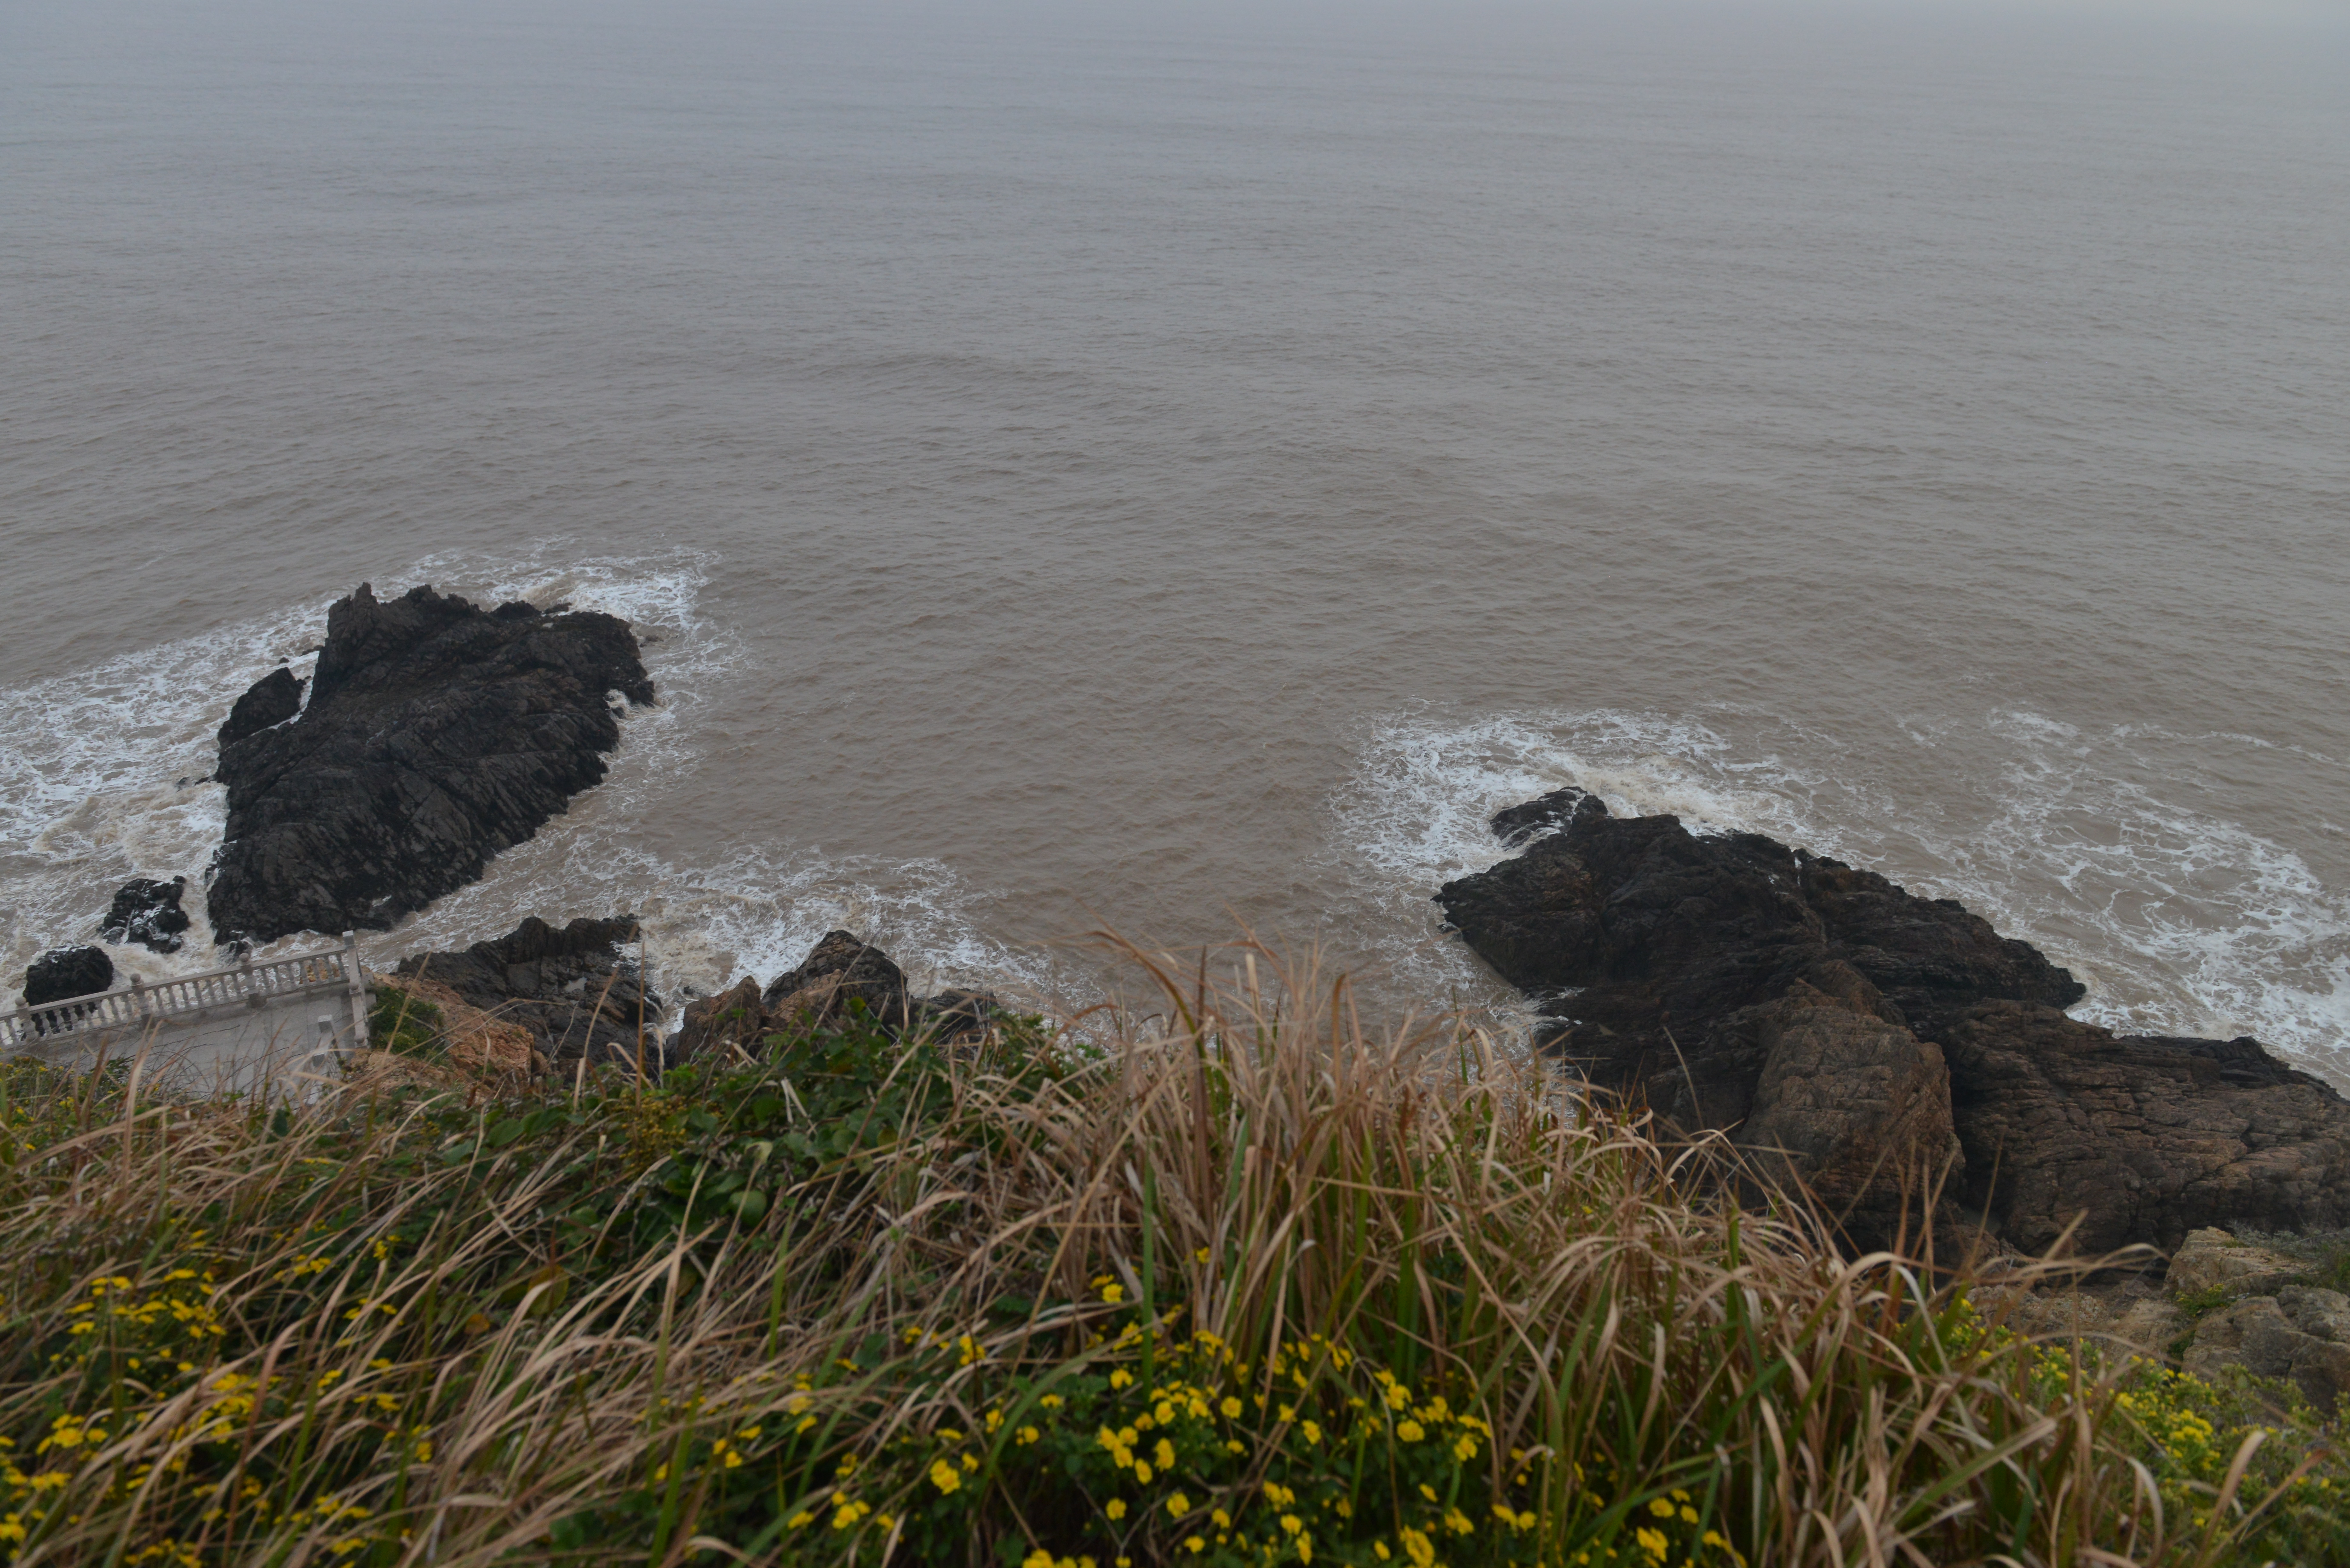
wave, rock, ocean, water, body of water, coast, sea, headland, shore, coastal and oceanic landforms, promontory, cliff, cape, klippe, terrain, bay, Raised beach, wind wave, plant, wildflower, beach, sound